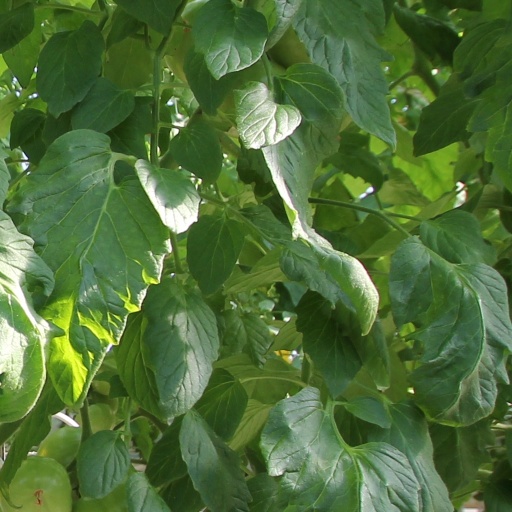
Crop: tomato